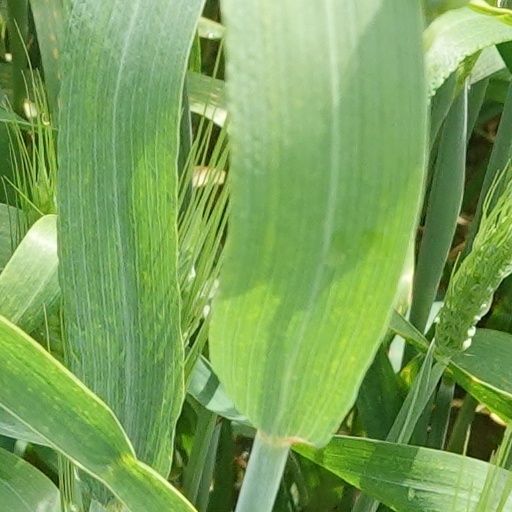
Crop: wheat